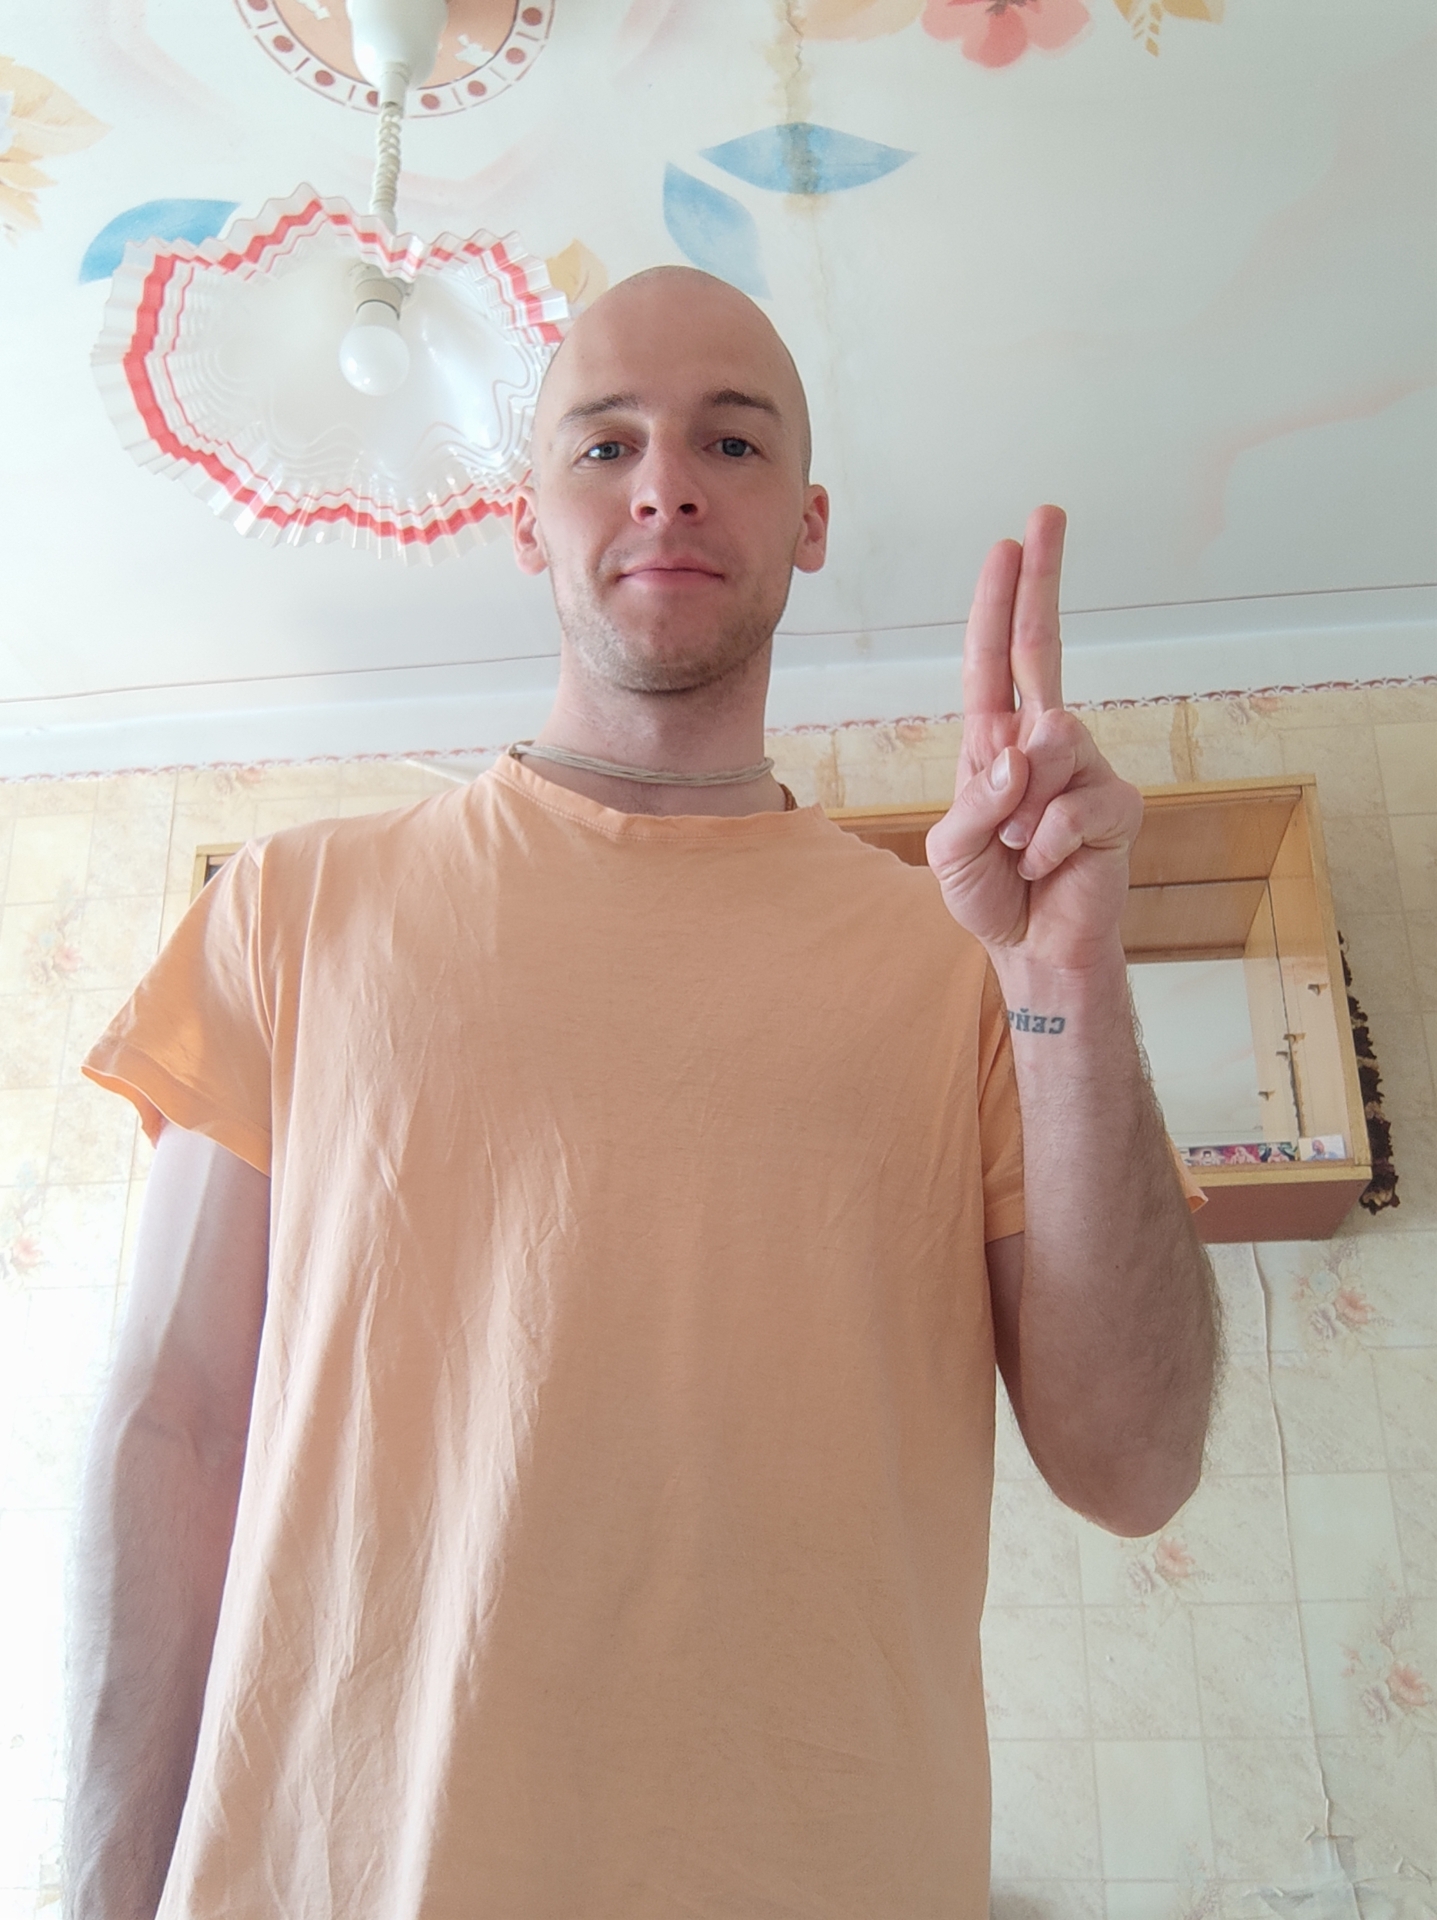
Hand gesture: two_up